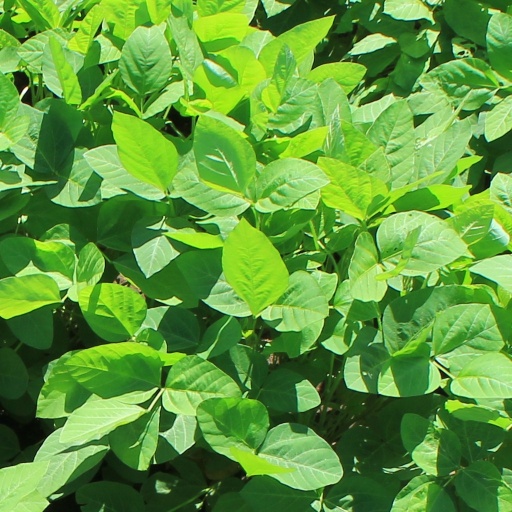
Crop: soybean